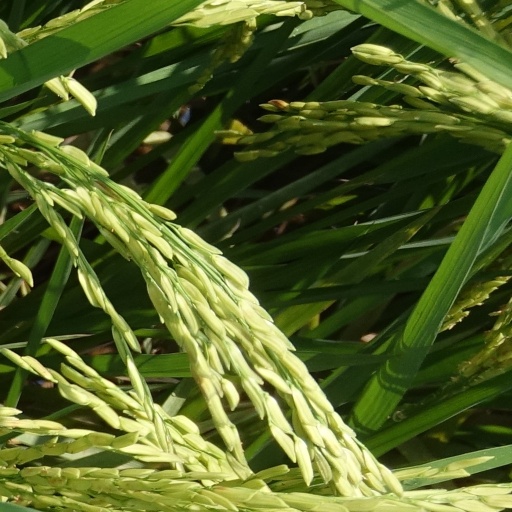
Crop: rice